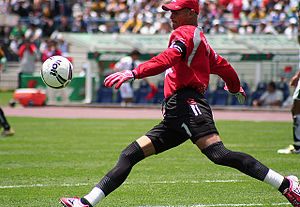
Miguel Calero
Calero i kamp for Pachuca i 2006.
Miguel Ángel Calero Rodríguez var en colombiansk fodboldspiller.